Hunterian Collection

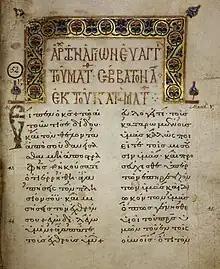
Lectionary 240 one of the manuscript from the Hunterian Collection

The Hunterian Collection is one of the best-known collections of the University of Glasgow and is cared for by the Hunterian Museum and Art Gallery and Glasgow University Library. It contains 650 manuscripts and some 10,000 printed books, 30,000 coins and 15,000 anatomical and natural history specimens. The collection was originally assembled by the anatomist William Hunter.